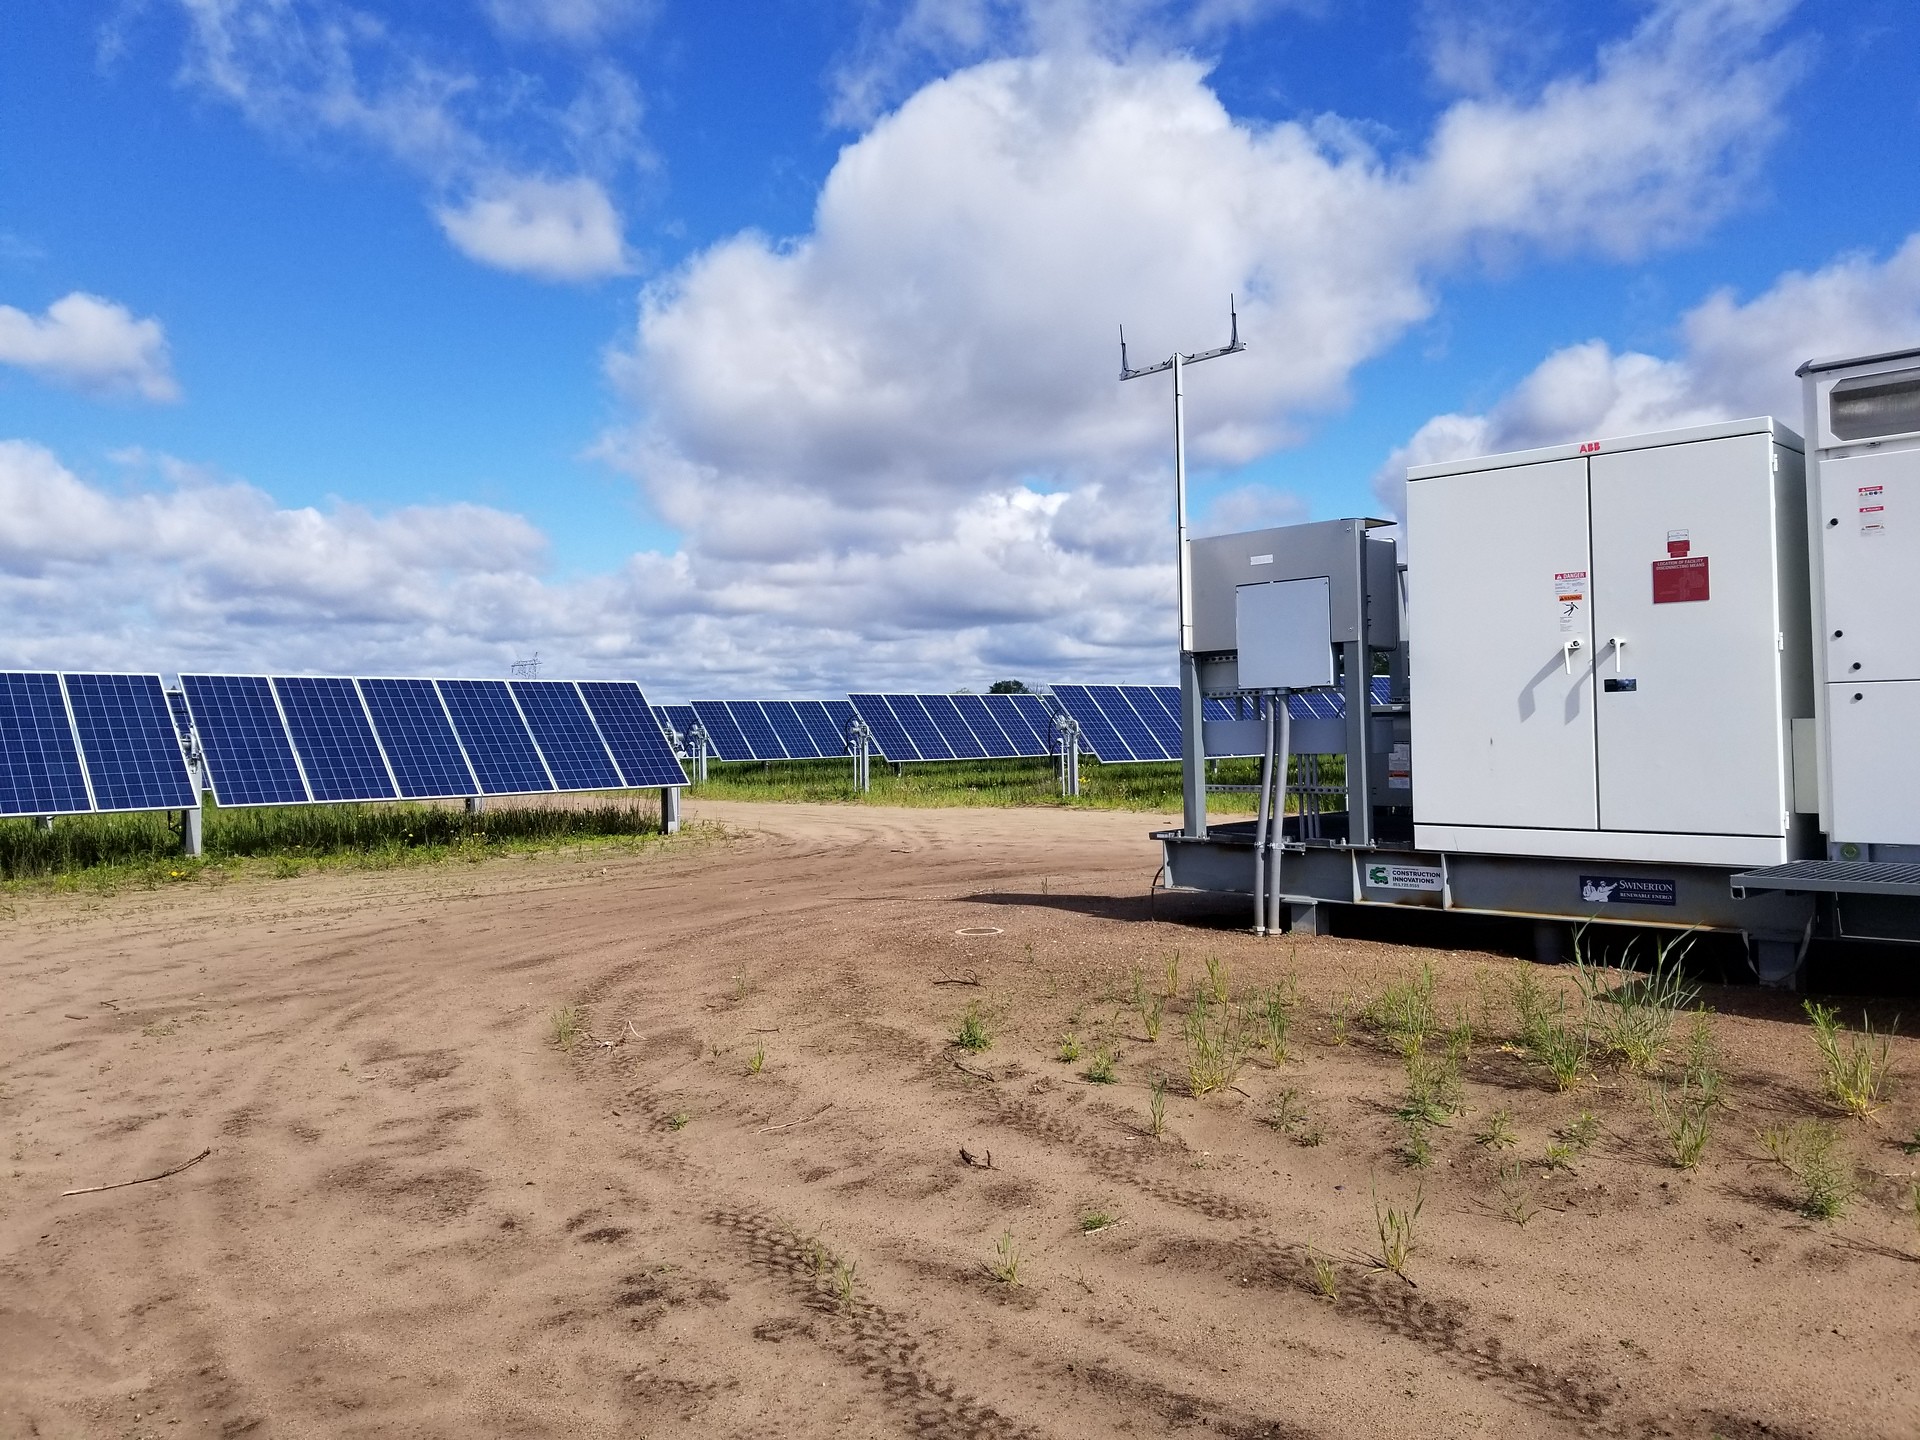
company, cloud, sky, land lot, slope, Solar dish, landscape, gas, solar power, solar panel, solar energy, grass, wind, grassland, engineering, composite material, machine, horizon, soil, public utility, asphalt, cumulus, field, electricity, road, prairie, steppe, plant